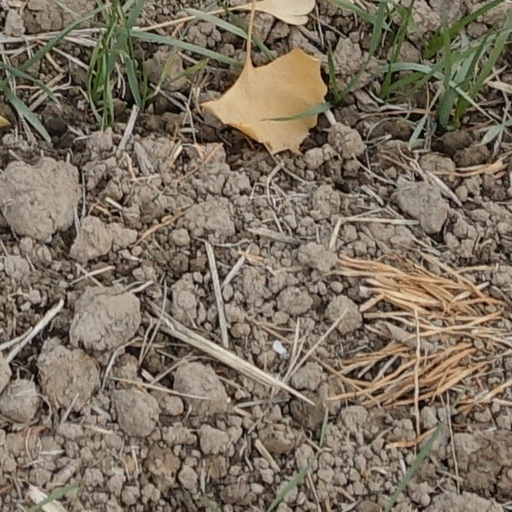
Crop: wheat